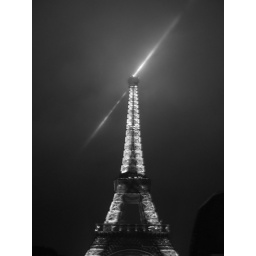
Eiffel tower in rain and low cloud 2